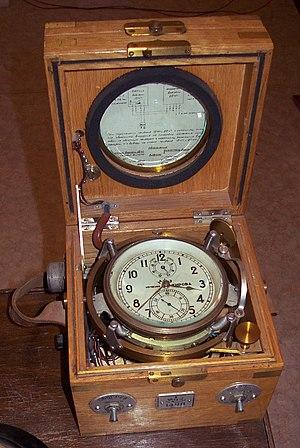
Un chronomètre désigne un instrument de mesure du temps.